2016 Republican National Convention

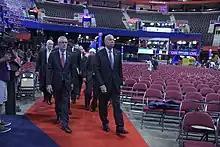
Jeh Johnson, the secretary of Homeland Security, inspects the venue on July 15, 2016

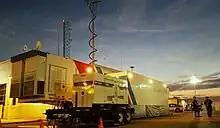
U.S. Coast Guard enhanced mobile incident command post installed in Cleveland for the convention

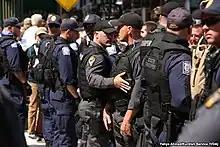
Law enforcement providing security on July 20, 2016

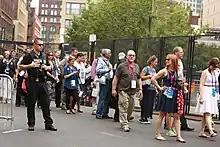
Delegates waiting in the security line to enter the convention venue

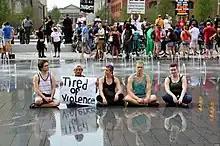
Group of protesters in Cleveland's Public Square during the convention

The convention is designated as a National Special Security Event, meaning that ultimate authority over law enforcement goes to the Secret Service and Department of Homeland Security. A highly publicized online petition by gun activists to allow the open carry of guns inside Quicken Loans Arena garnered 45,000 signatures; however, the Secret Service, which is in charge of convention security, announced that it would not allow guns in the arena (or the small "secure zone" immediately outside it) during the event, releasing a statement in late March 2016 saying: "Individuals determined to be carrying firearms will not be allowed past a predetermined outer perimeter checkpoint, regardless of whether they possess a ticket to the event." The Secret Service has the authority to restrict guns, firearms or other weapons from entering any site where it is protecting an individual.